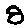
Label: 8